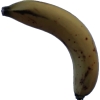
Label: banana